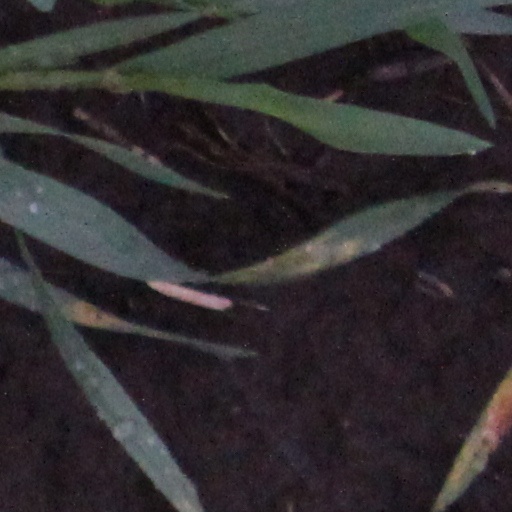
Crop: wheat